SugarHill Recording Studios

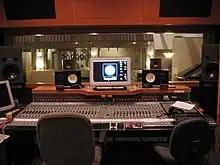
Studio A - SugarHill Recording Studios

In 1996, RAD Audio, a company formed by engineers Rodney Meyers, Andy Bradley, and Dan Workman, bought the studio from MMV. Extensive renovations and upgrades to the building, its studios, and recording equipment were completed by February 2000.